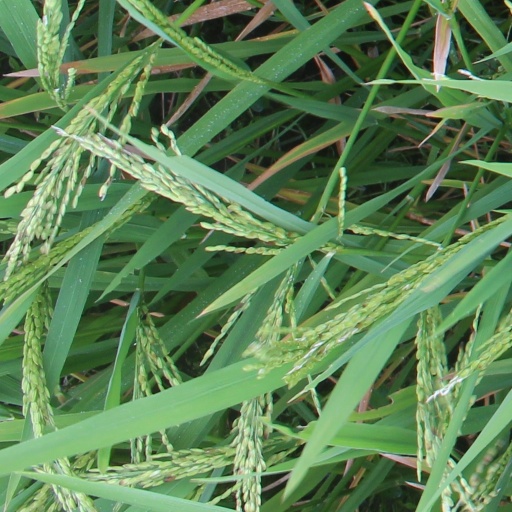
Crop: rice